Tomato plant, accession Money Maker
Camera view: bottom (45 deg); turntable rotation: 240 degrees
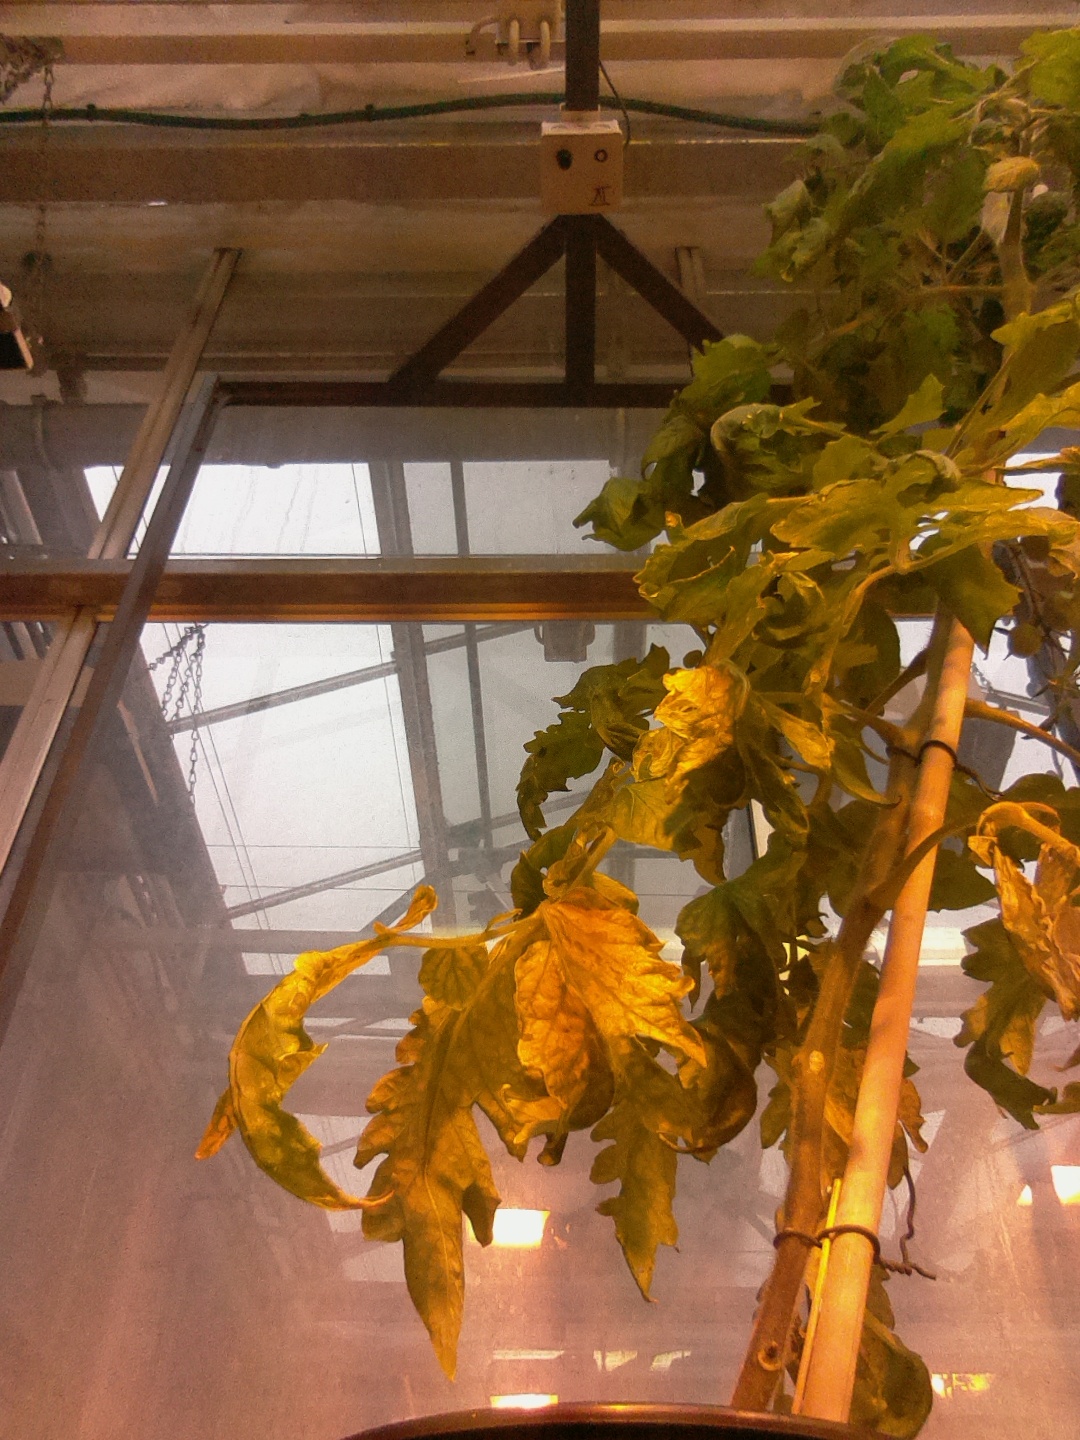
BBCH growth stage 72: 20%-30% of final fruit size